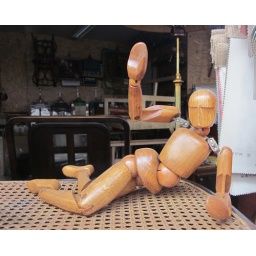
Reticulated wooden man - in 5th arr. window display